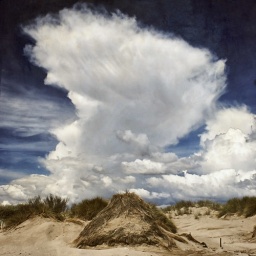
we often get these 'fingers' come over the beach from the black mountains.. reached no. 6 in explore!